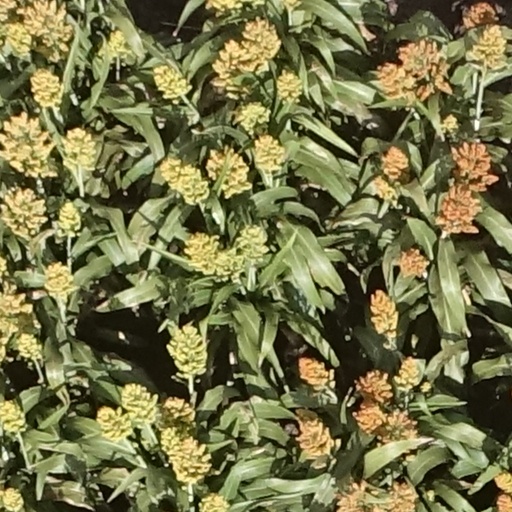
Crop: sorghum